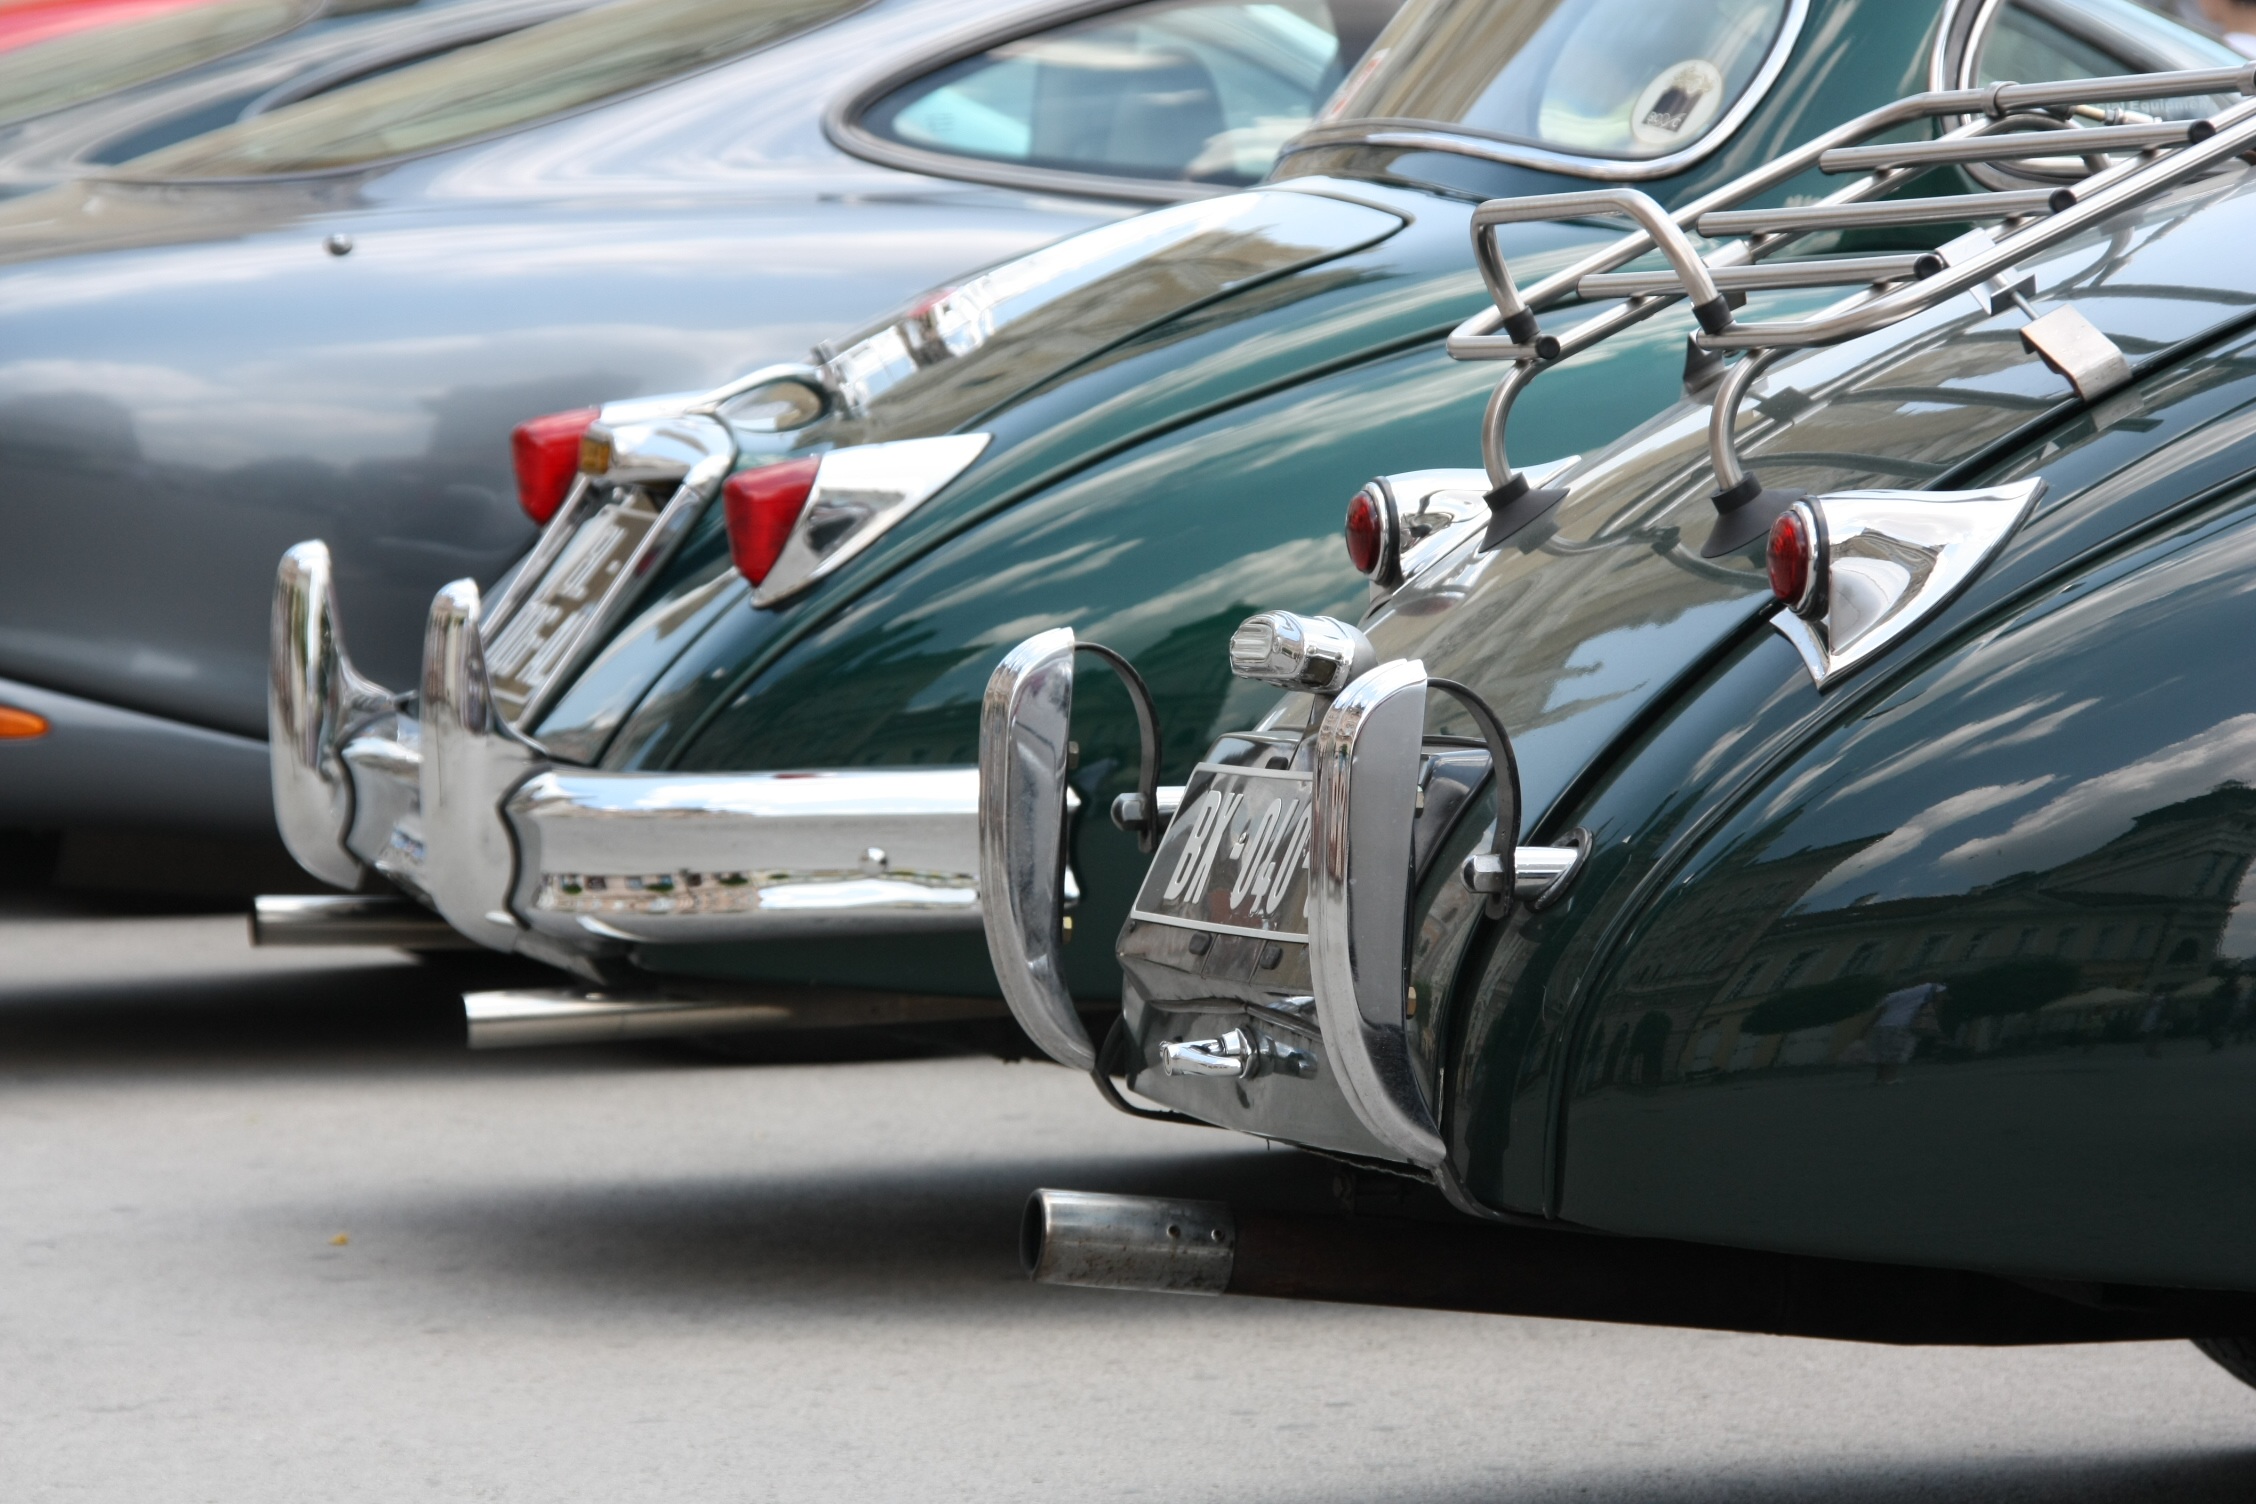
car, wheel, retro, old, vehicle, sports car, motor vehicle, supercar, french, chrome, cars, quiet, land vehicle, automobile make, automotive exterior, automotive design, luxury vehicle, performance car, bampe